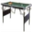
Label: table